Anne, Princess Royal and Princess of Orange

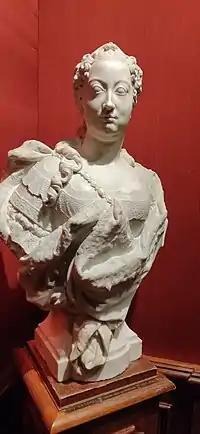
"Portrait of Princess Anne" by Jan Baptist Xavery, 1736

William and Anne sailed to Holland after a honeymoon at Kew. In the Netherlands, they resided at Leeuwarden. Anne soon felt homesick when William went on campaign in the Rhineland, and she travelled back to England, believing herself to be pregnant, Anne thought she should give birth to the child in her homeland as the child would be in the line of succession to the British throne. However, this decision was not well received with her husband and her father, who both commanded her to return to Holland after a brief stay. By April 1735, it was clear that Anne was not with child after all. In 1736, she did become pregnant, but the child (a daughter) was stillborn.